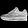
Label: Sneaker